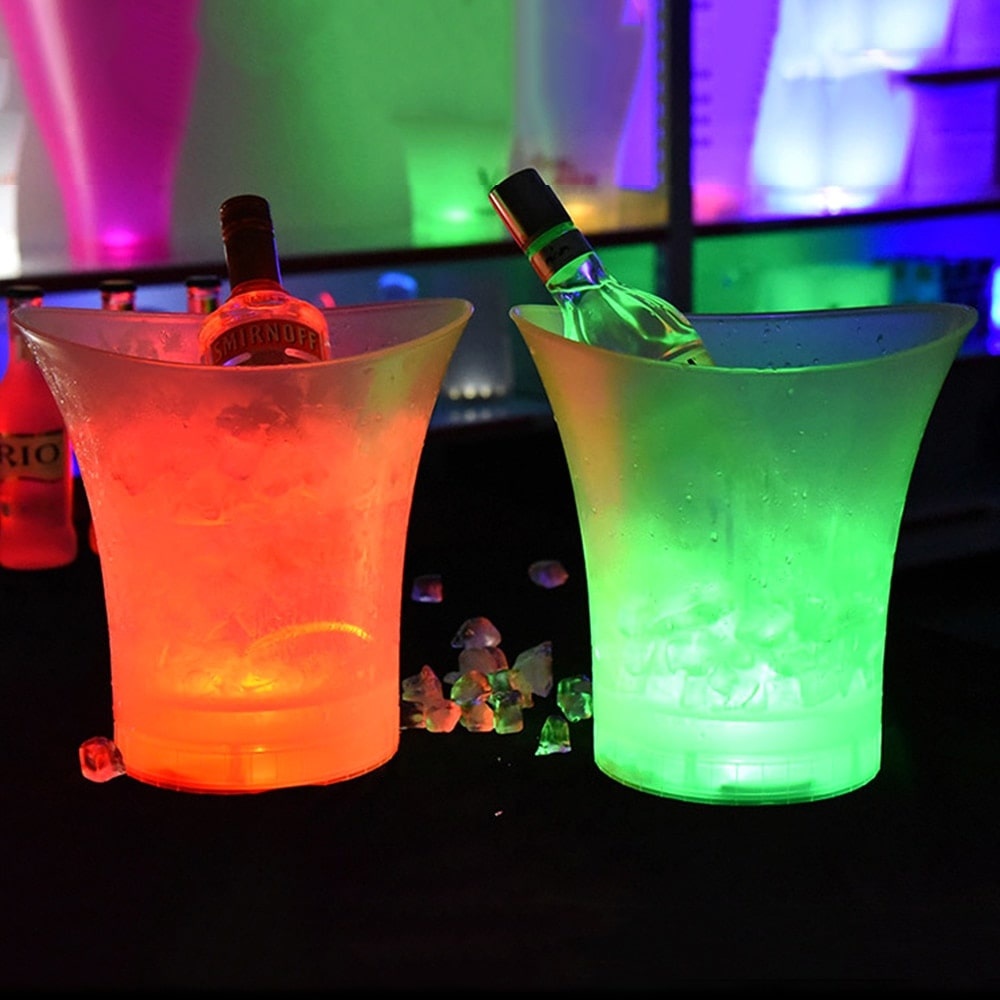
Seau à Champagne Led
Un Magnifique Seau à Champagne à Led : Pimentez vos soirées avec le Seau à Champagne à Led ! Fermetures des boites de nuits ? Désormais, ce n'est plus un problème ! La Boite de Nuit s'installe directement à domicile ! Caractéristiques du Seau à Champagne à Led : Pile est Fournie S'allume avec un Bouton Vous serez probablement intéressé par une Couverture de Bouteille pour Noël ou encore par un Seau à Champagne Lumineux .
Brand: Apéritif France
Category: Home & Garden > Kitchen & Dining > Barware > Beverage Tubs & Chillers > Beverage Chillers